Out of Time (album)

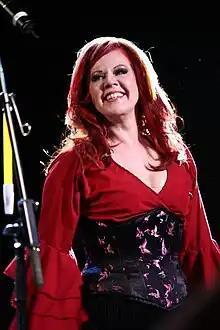
"Shiny Happy People" was R.E.M.'s first collaboration with Kate Pierson "(pictured in 2009)", who contributed backing vocals on it and three other songs on "Out of Time".

"Shiny Happy People" marked R.E.M.'s first collaboration with Kate Pierson of the B-52s. The song, which features Pierson on guest vocals, was described by Stipe as an "abortion", while Mills characterized working with Pierson as a highlight. According to Mills, although the band was familiar with Pierson and her work, they had not collaborated with her prior to this recording. Stipe also expressed admiration for her, referring to her as "probably my favorite female singer". Buck noted that while the track included what he called a "silly lyric", it was not the result of extended labor. Buck added that he had no desire to perform the song live but still expressed a degree of fondness for its spontaneous nature, stating, "It is what it is." He also referred to the song as "tongue-in-cheek". Stipe, however, offered a contrasting interpretation, at one point describing "Shiny Happy People" as a sincere composition and "the happiest song" he had written. He cited its lyrical sounds, particularly the abundance of "E" vowels, as contributing to its upbeat tone, claiming, "You can't sing the words without smiling." He also identified himself as "an extraordinarily happy person".